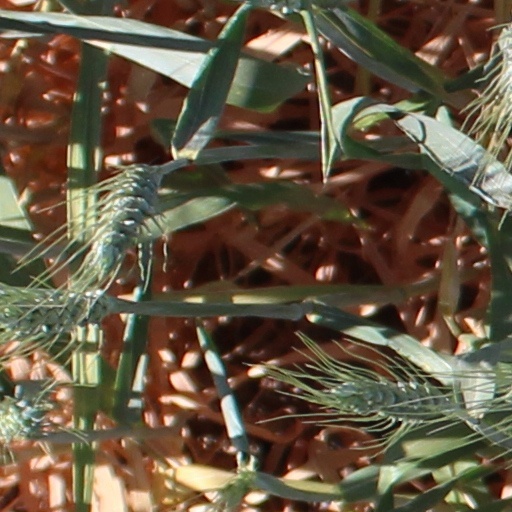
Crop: wheat